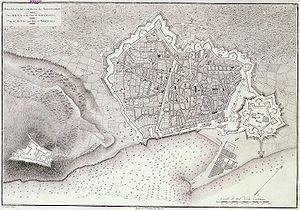
Le plan Cerdà est un plan de réforme, d'aménagement et d'extension urbaine de la ville de Barcelone proposé en 1860 par Ildefons Cerdà. C'est un plan hippodamien avec une structure quadrangulaire, régulière et ouverte. Ce projet est à l'origine de la renaissance de la cité comtale.
Le parc de la Ciutadella est un parc situé dans le centre de Barcelone. Il fut construit sur les terrains laissés par une citadelle détruite en 1868 et qui lui donnent son nom pour l'Exposition universelle de 1888.